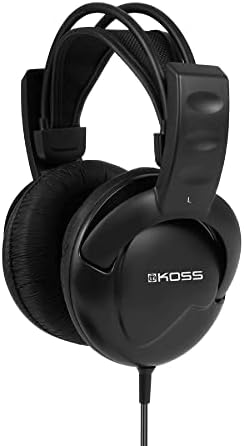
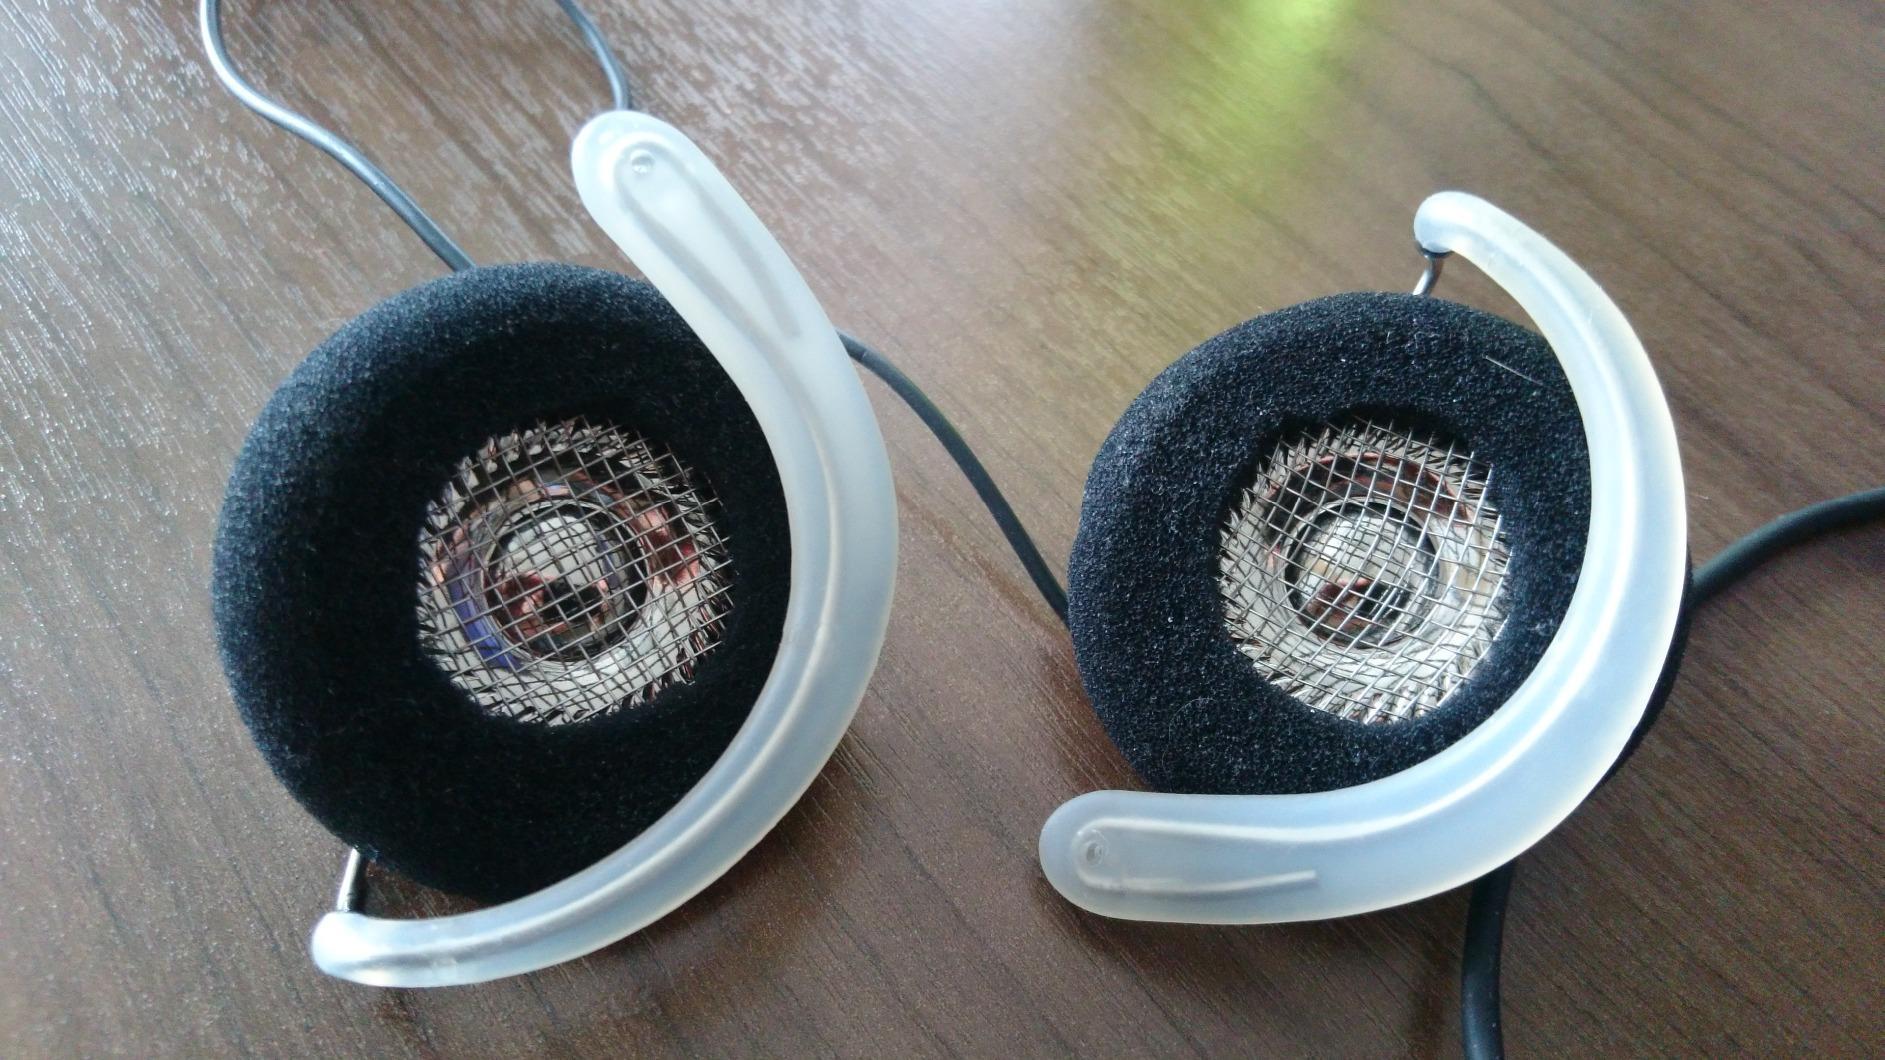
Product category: headphones
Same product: no